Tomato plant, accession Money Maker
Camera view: vertical (180 deg); turntable rotation: 30 degrees
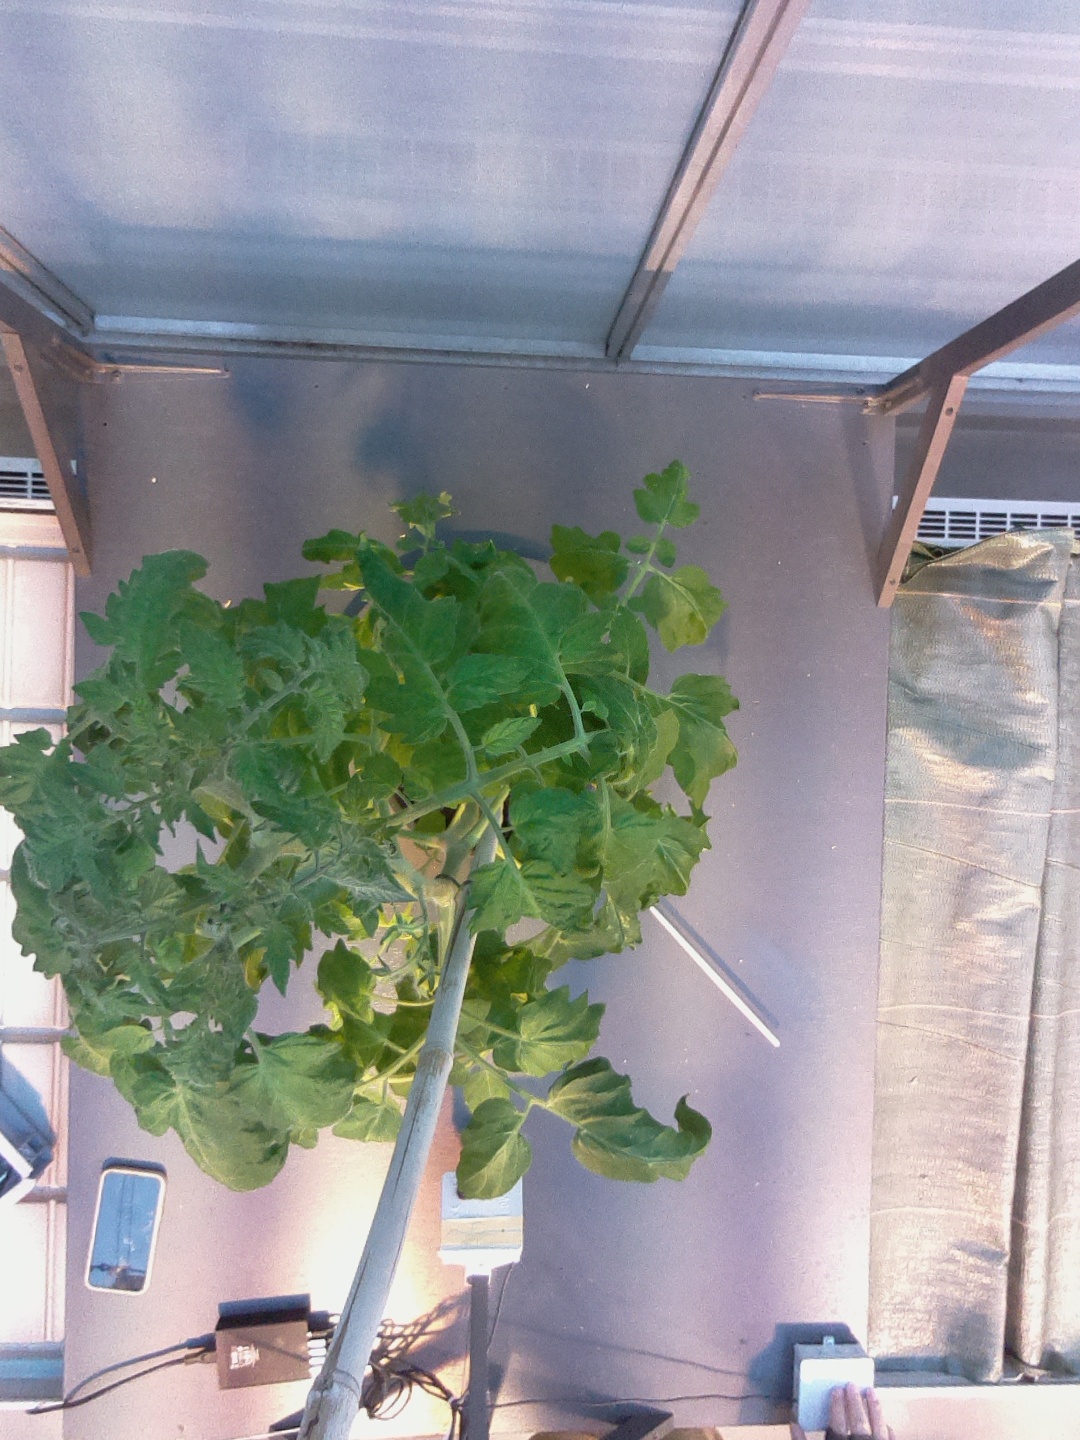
BBCH growth stage 64: 40%-50% of flowers open